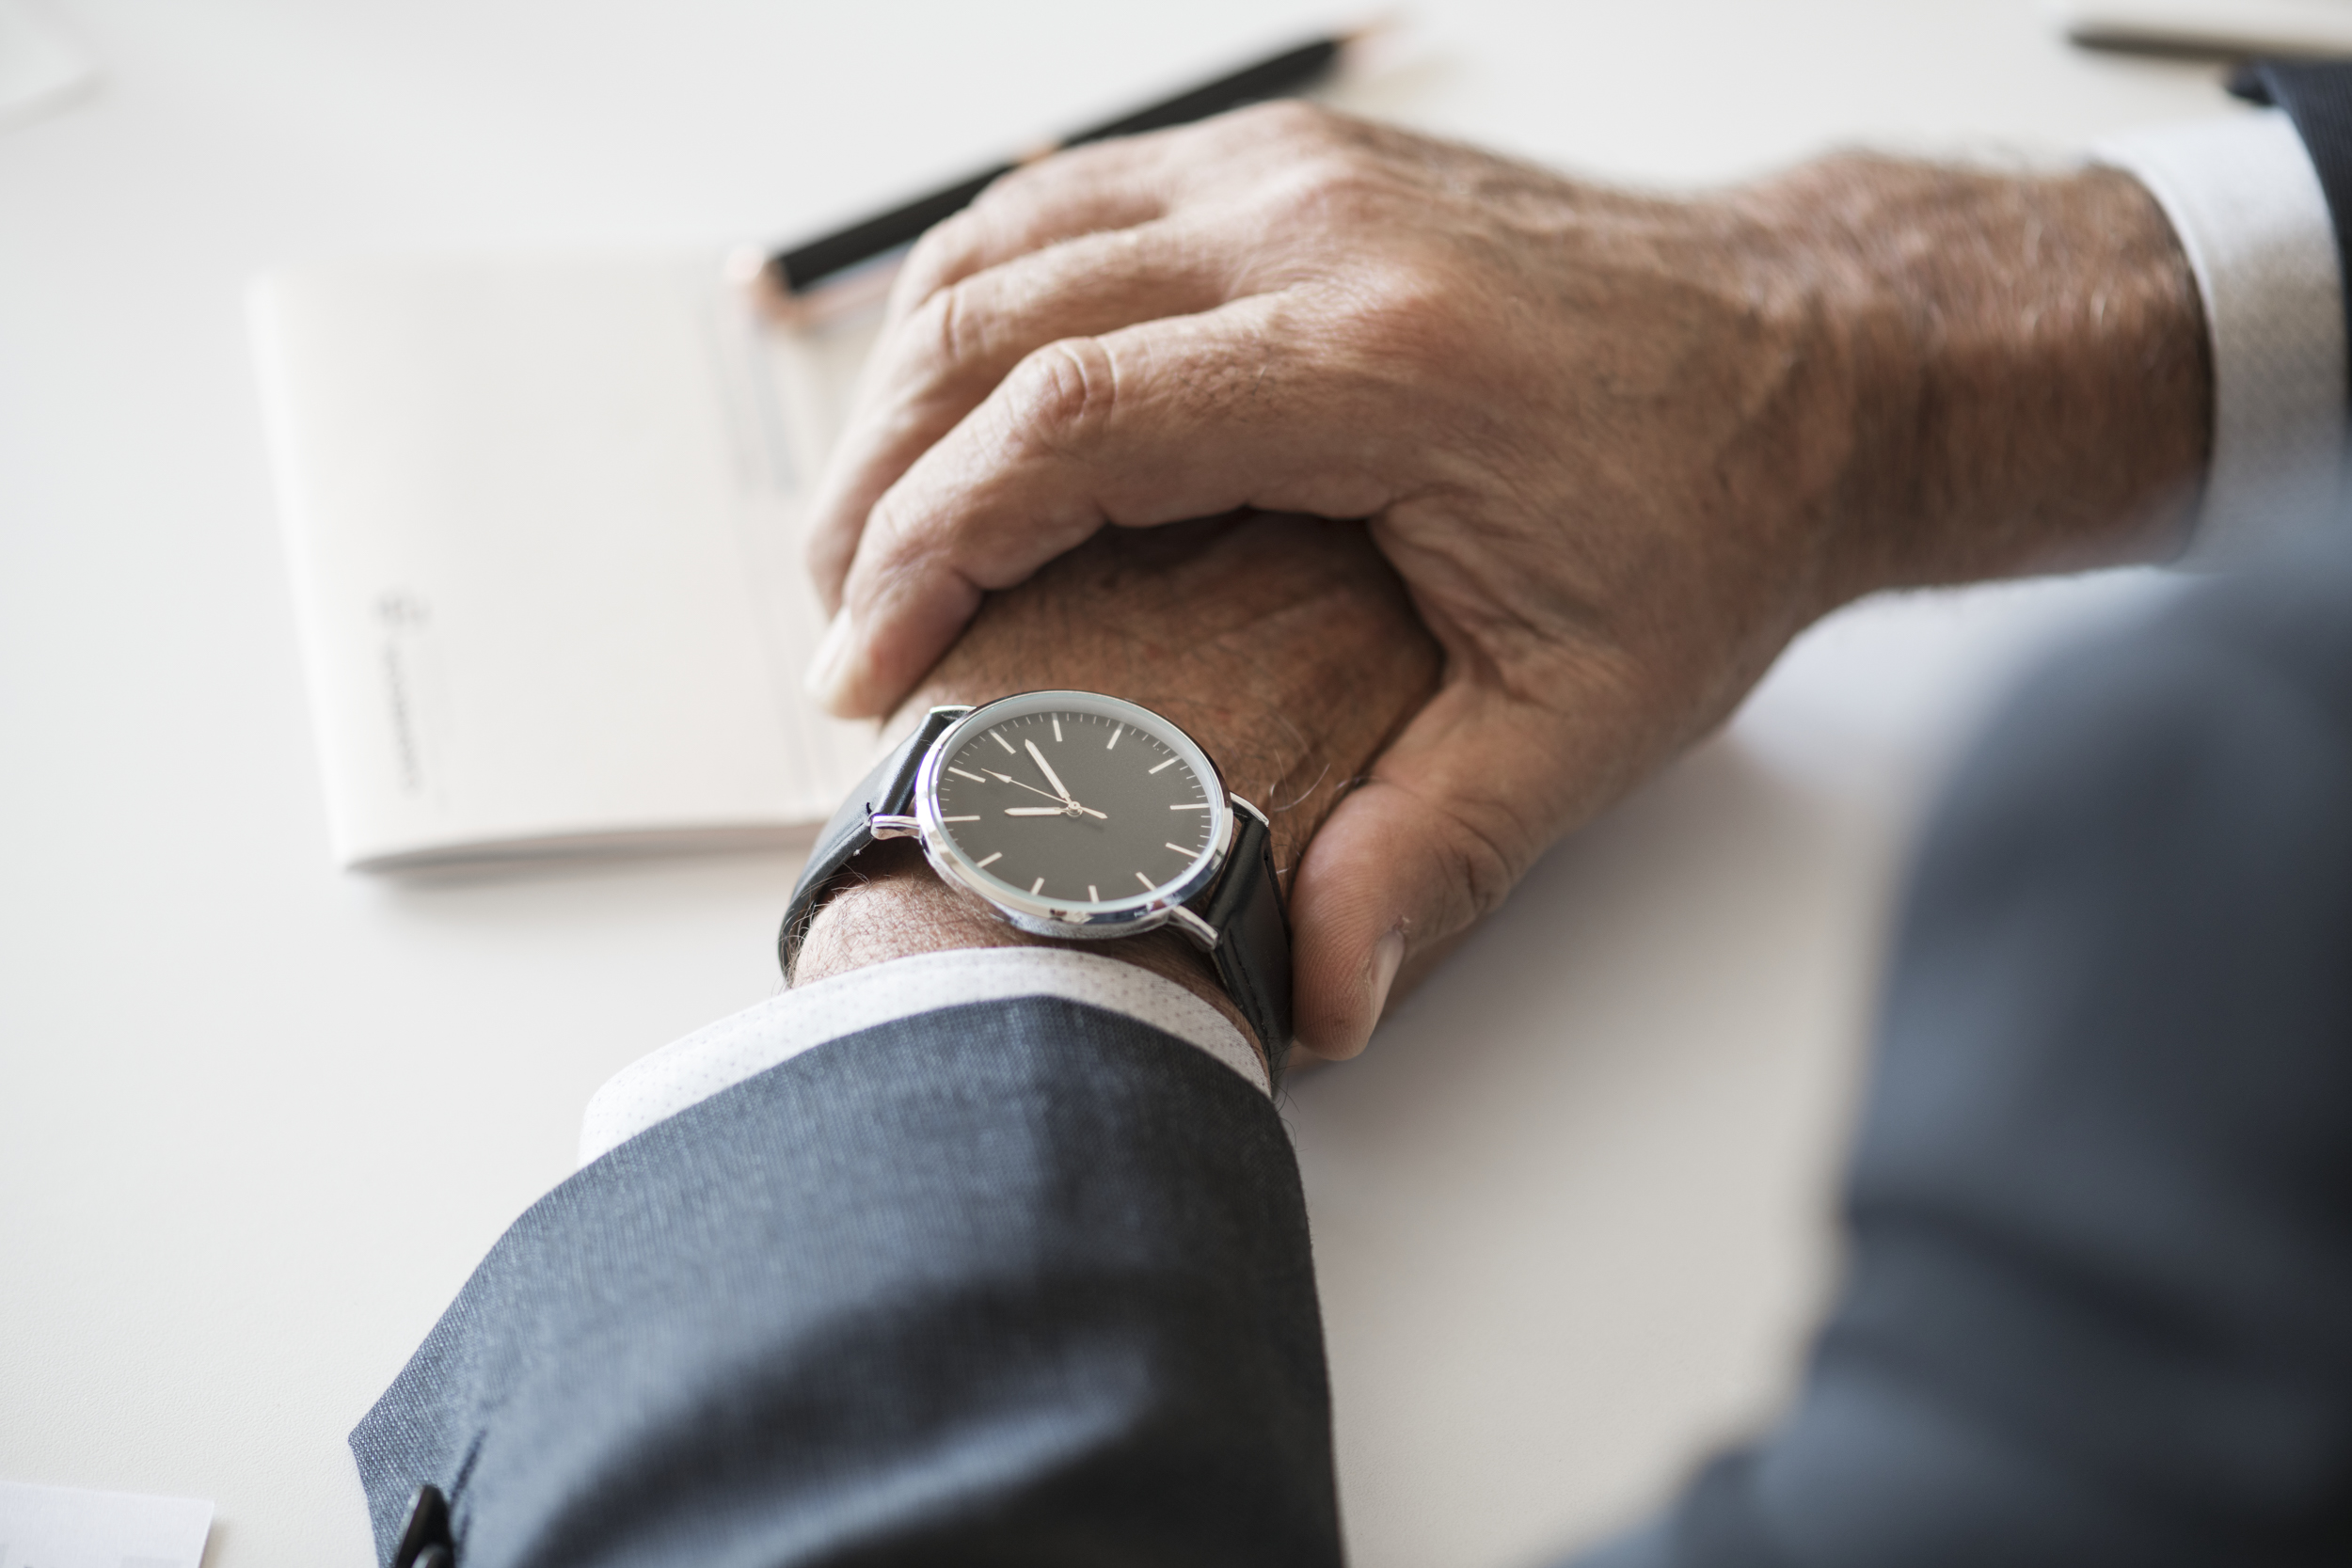
watch, wrist, hand, fashion accessory, photography, citrus, brand, businessperson